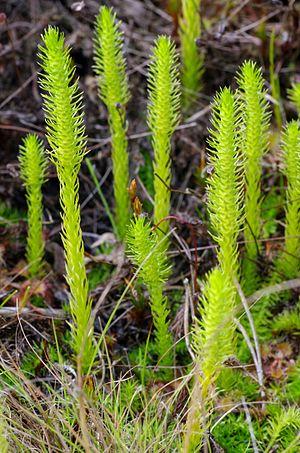
La Réserve naturelle nationale du Lac Luitel est la première réserve naturelle nationale créée en France, le 15 mars 1961. Située en Auvergne-Rhône-Alpes dans le département de l'Isère, elle occupe une surface de 17 ha et protège les tourbières et la flore originale du pourtour du lac Luitel.
La flore du massif des Vosges se répartit entre un étage collinéen, un étage montagnard et un étage subalpin. L'étage collinéen s'étend jusqu'à 500 mètres d'altitude environ. Entre 500 et 1 000 mètres se situe l'étage montagnard, puis au-delà, l'étage subalpin dont le point culminant est le Grand Ballon, à 1 424 mètres. Les différentes conditions environnementales sont à l'origine d'une végétation variée. Du fait de l'orientation nord-sud de la zone montagneuse, il existe un contraste marqué entre l'est et l'ouest, les vents d'ouest apportant les précipitations qui tombent en abondance sur le versant lorrain et les sommets, alors que le versant alsacien est plus sec.